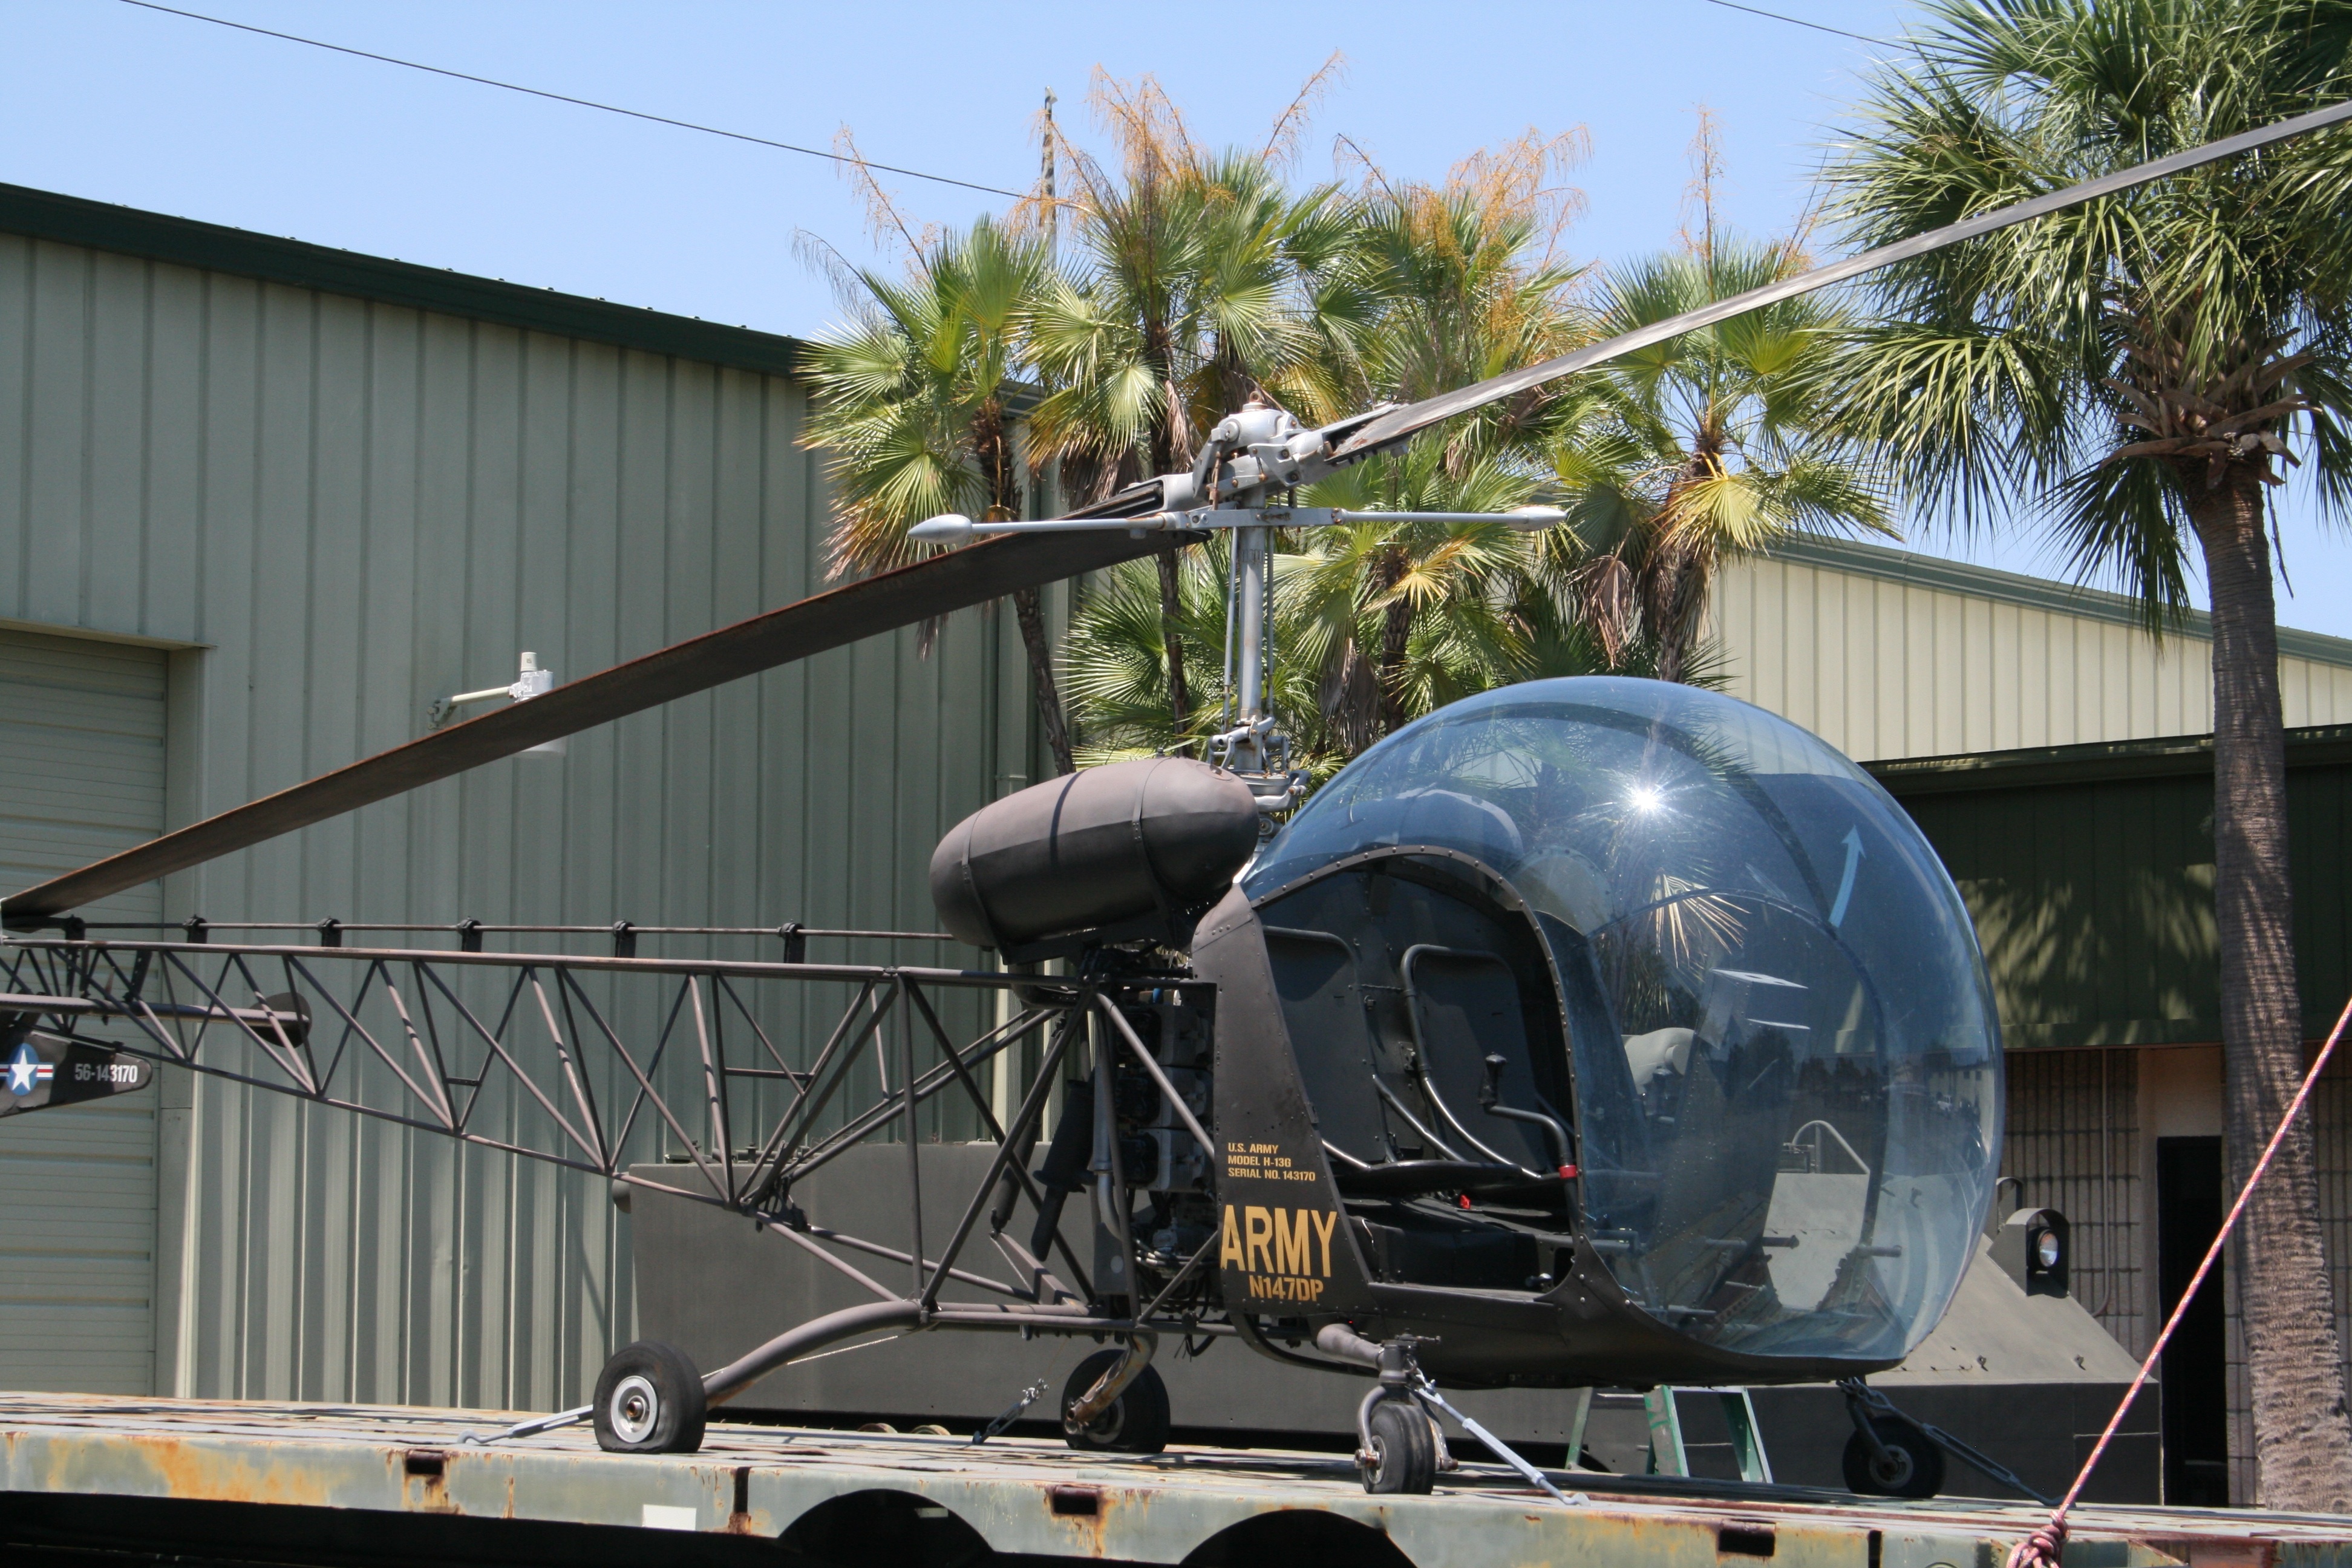
train, airplane, aircraft, military, transport, army, vehicle, aviation, helicopter, locomotive, rotorcraft, air force, atmosphere of earth, aircraft engine